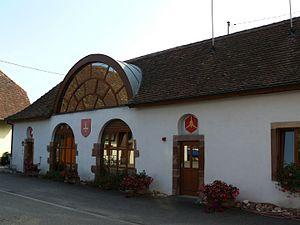
Local des sapeurs pompiers
Hilsenheim est une commune française située dans le département du Bas-Rhin, en région Grand Est.